Charlotte, North Carolina

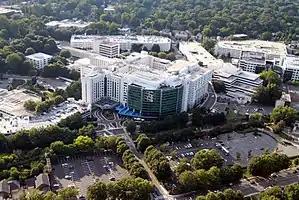
Carolinas Medical Center is the flagship hospital of Atrium Health

The Charlotte Mecklenburg Library serves the Charlotte area with a large collection (more than 1.5 million) of books, CDs and DVDs at 15 locations in the city of Charlotte, with branches in the surrounding towns of Matthews, Mint Hill, Huntersville, Cornelius and Davidson. All locations provide free access to Internet-enabled computers and WiFi, and a library card from one location is accepted at all 20 locations.